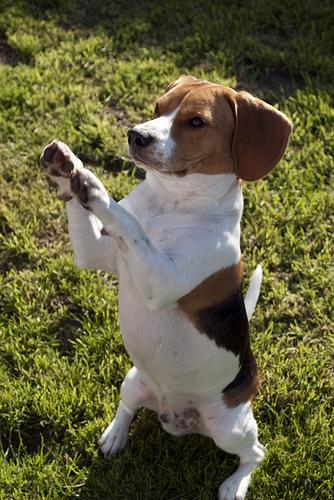
Breed: beagle